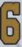
Number: 6